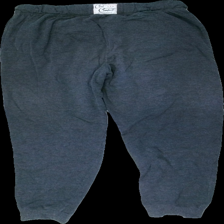
View: back
Type: Trousers
Category: Men
Brand: Not in the list
Brand text on label: Crossbow
Colors: Grey
Material: 65% cotton, 35% polyester
Cut: Regular
Size: M
Season: All
Price range: <50
Recommended usage: Export